Cherokee Apartments

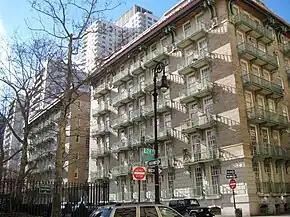
The Cherokee Apartments as seen from 78th Street and Cherokee Place

The Cherokee Apartments (formerly the East River Homes and the Shively Sanitary Tenements) is a four-building apartment complex on 507–523 East 77th Street and 508–522 East 78th Street on the Upper East Side of Manhattan in New York City. Constructed in 1912 as a residence for people with tuberculosis and their families, the buildings were designed by Henry Atterbury Smith. They incorporated architectural features such as floor-to-ceiling windows, balconies, and interior courtyards that were designed to aid ailing residents. The buildings have terra cotta and brick facades with green tile roofs. Each building has a central courtyard connected to the street by vaulted passages lined with Guastavino tile.